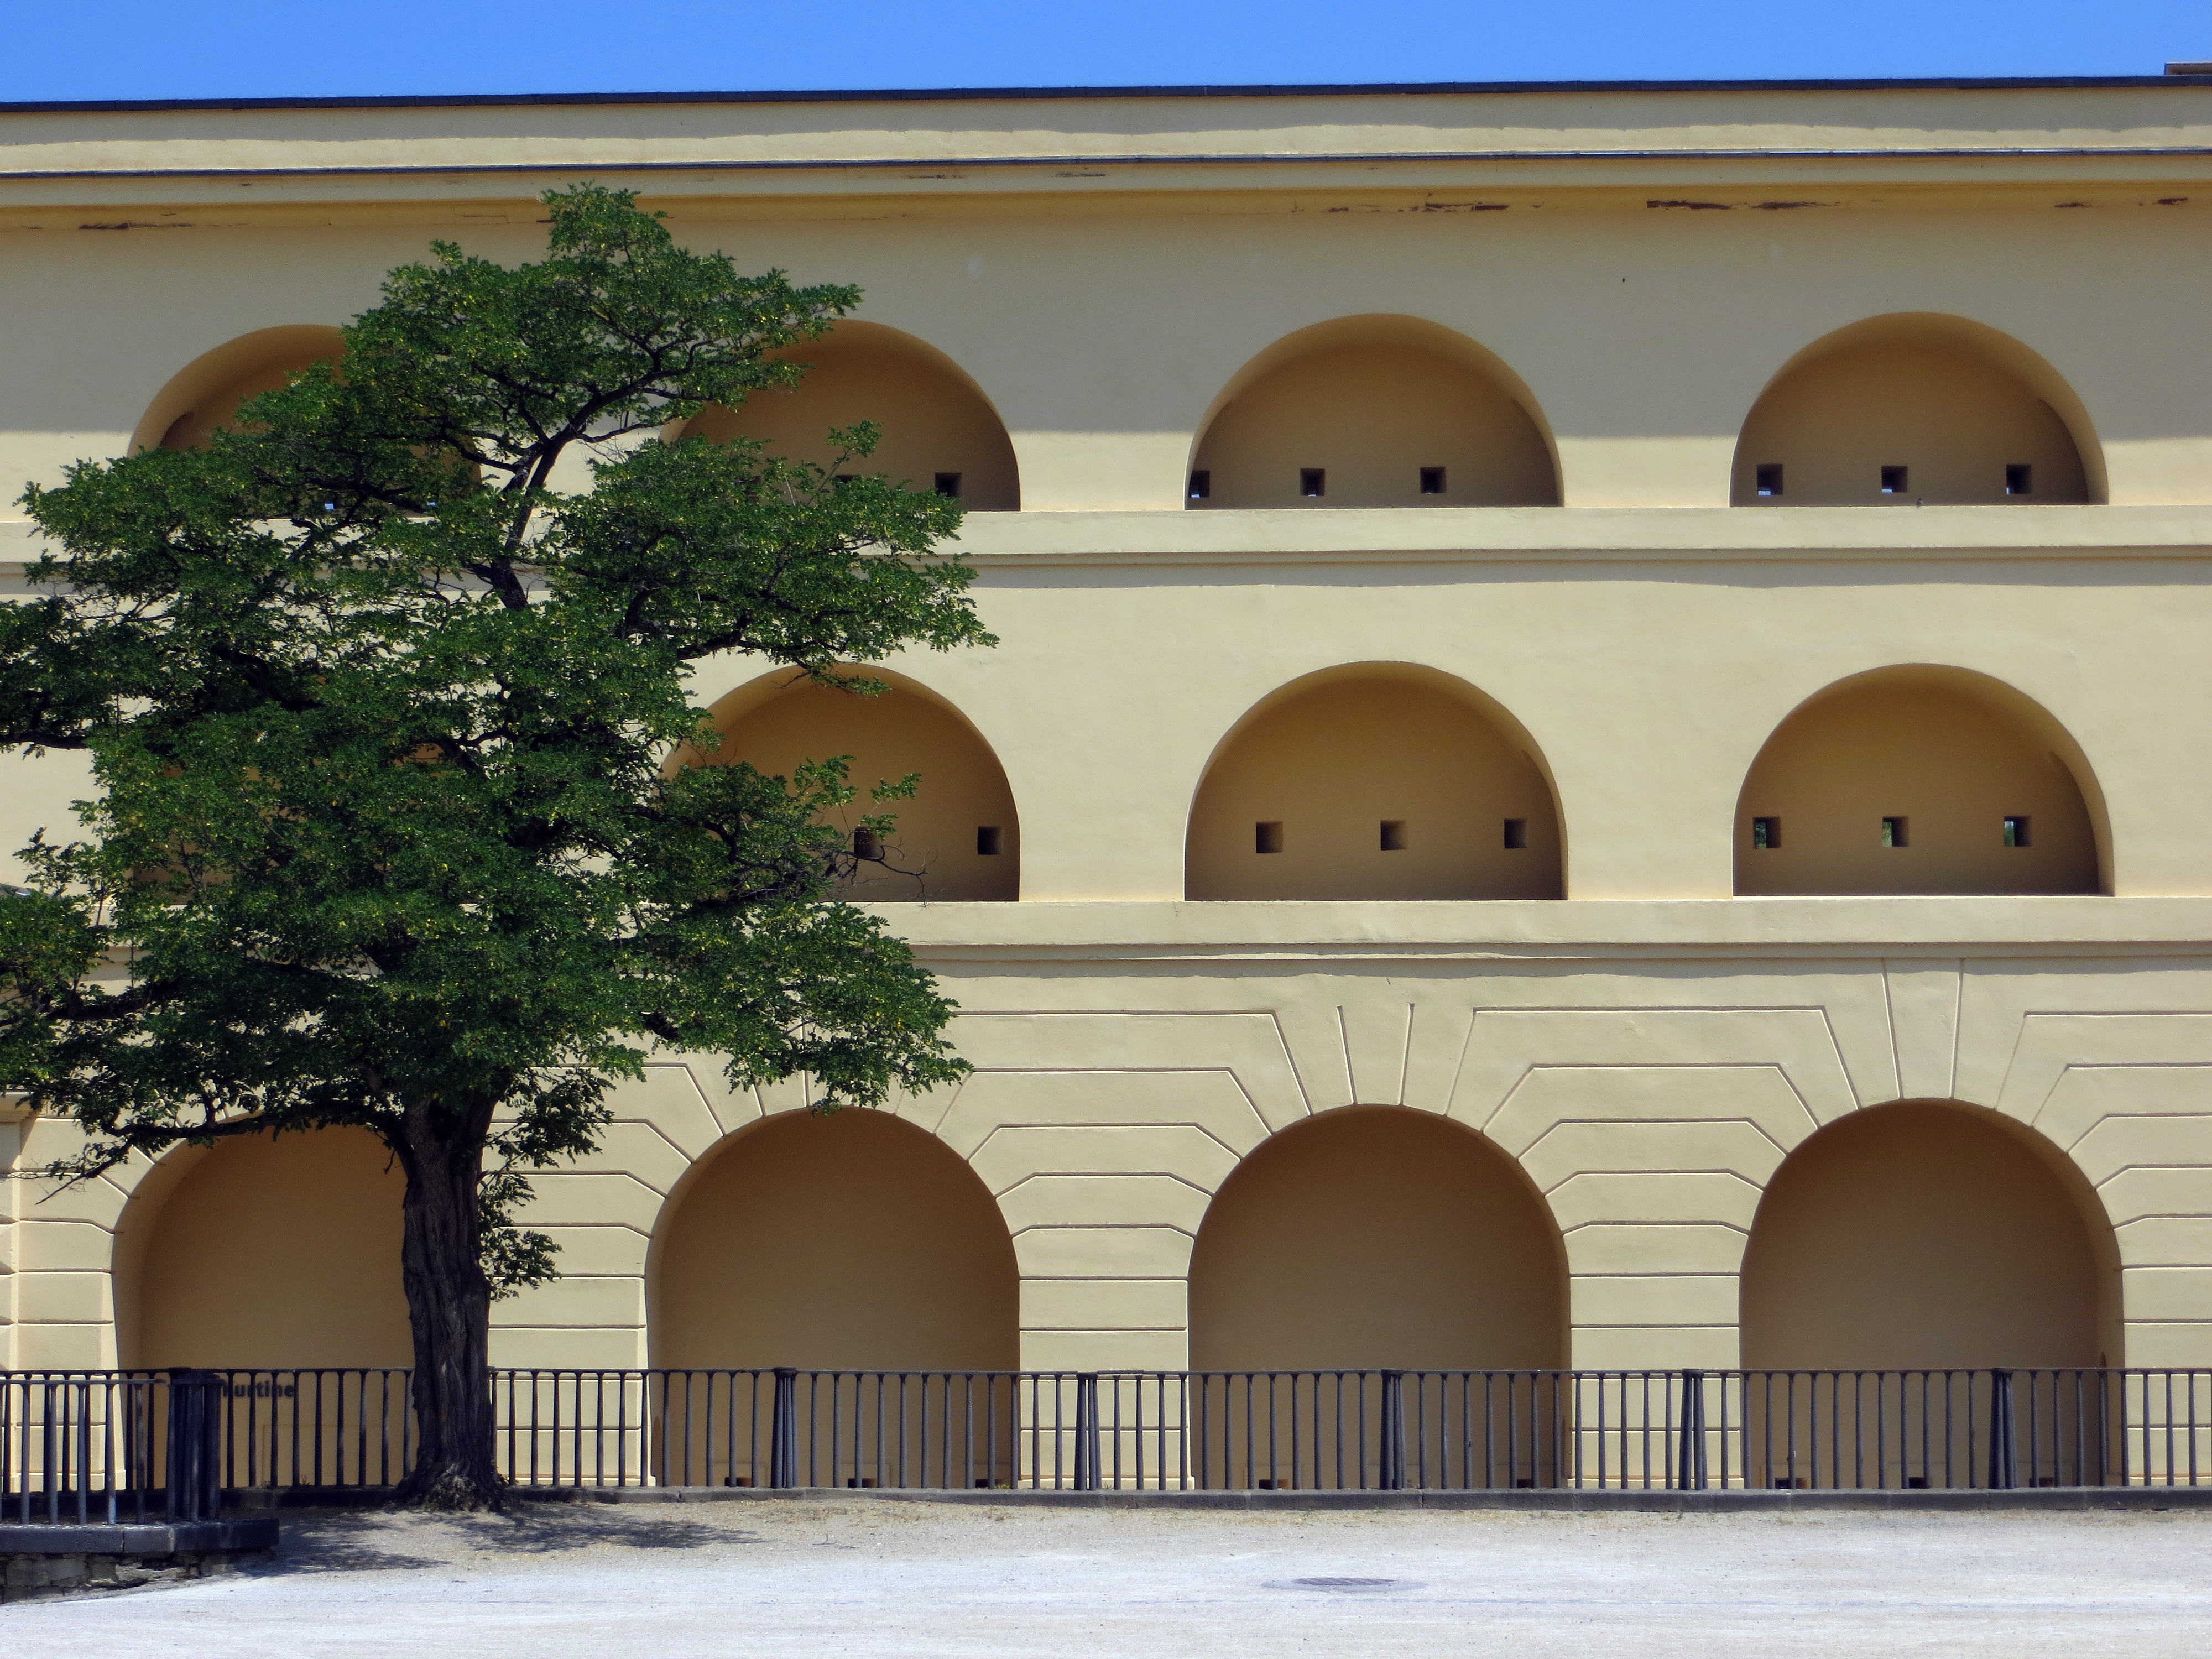
architecture, building, arch, facade, places of interest, fortress, tourist attraction, koblenz, ehrenbreitstein, patern